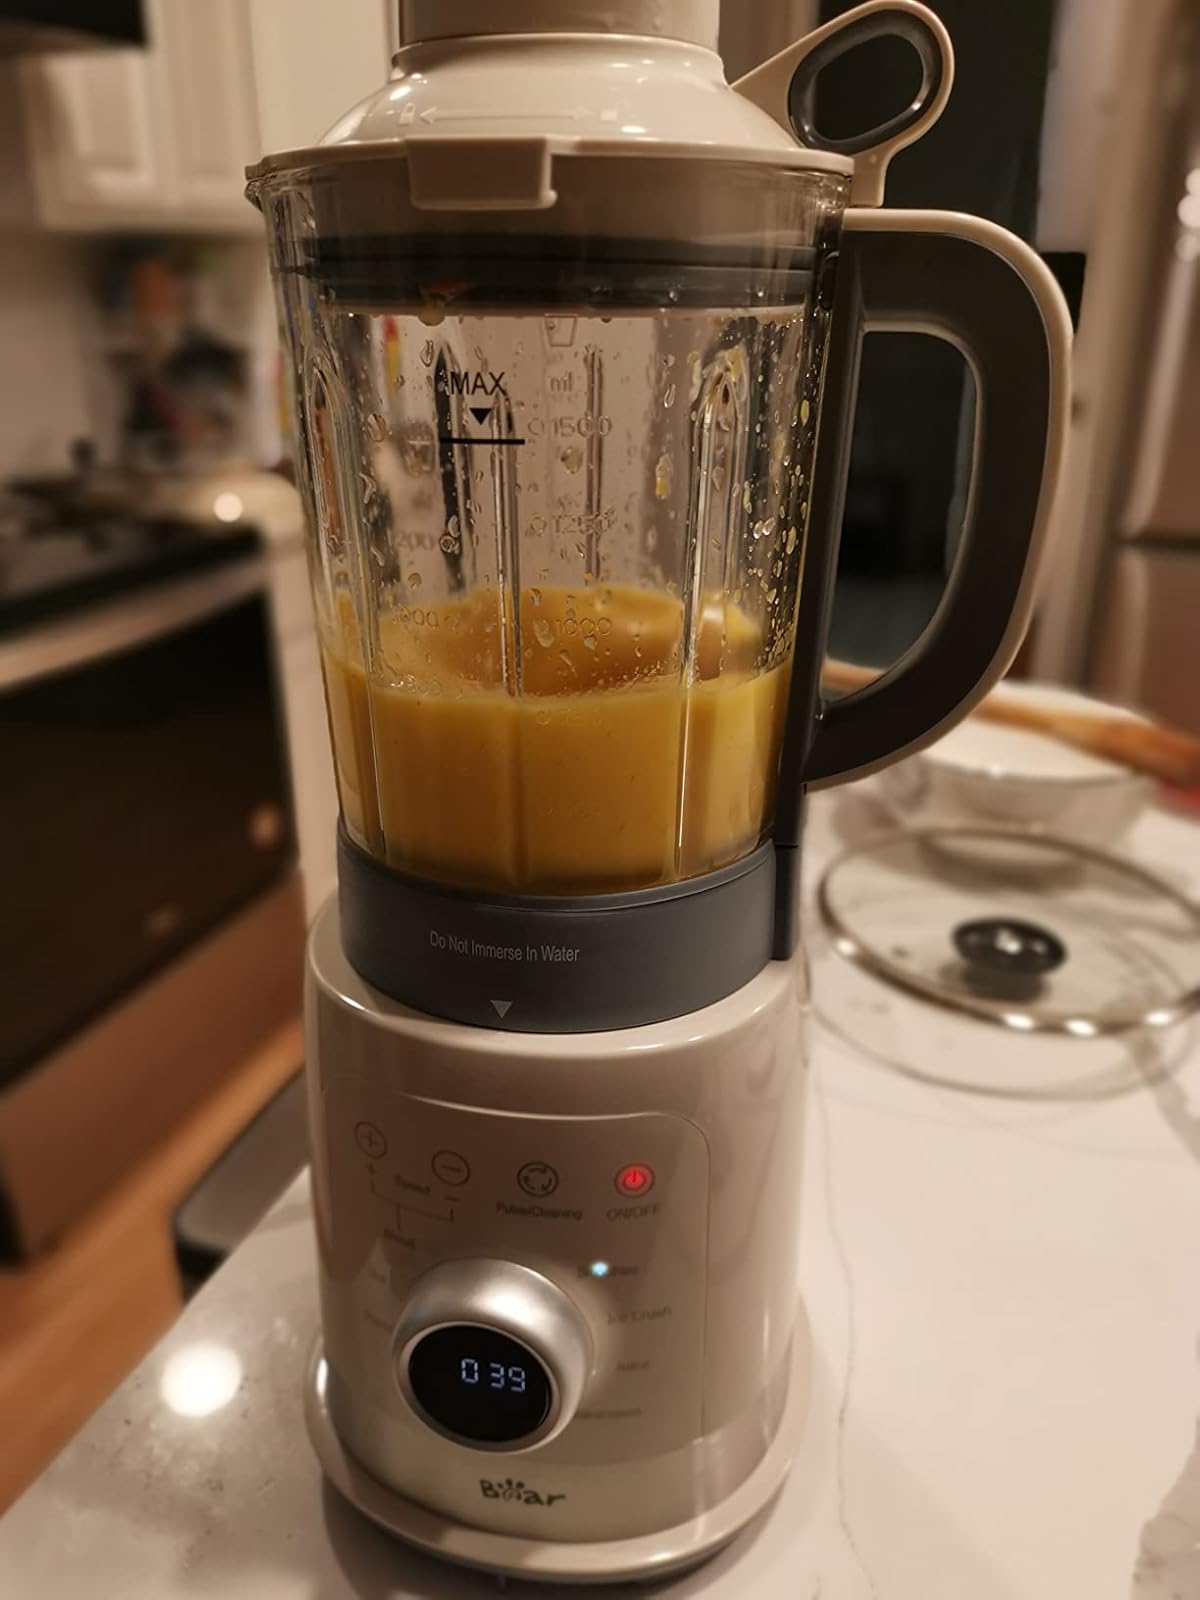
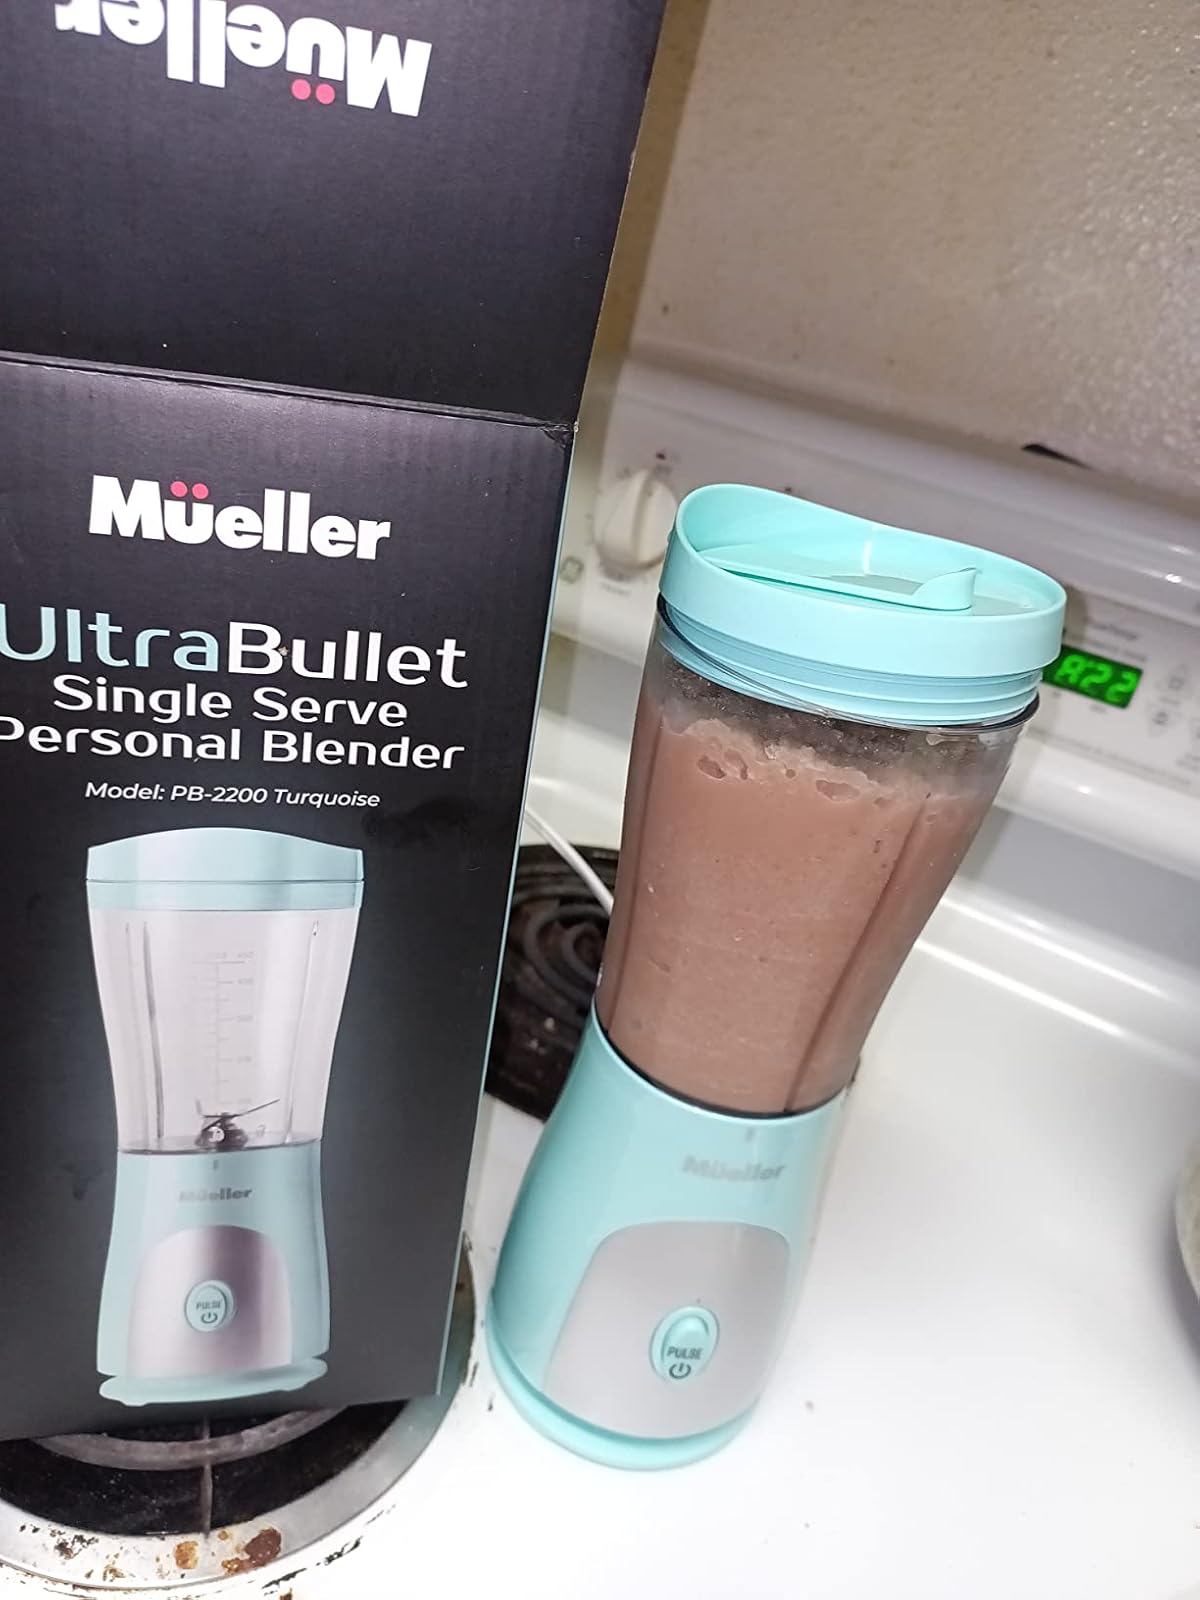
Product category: items_blender
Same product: no